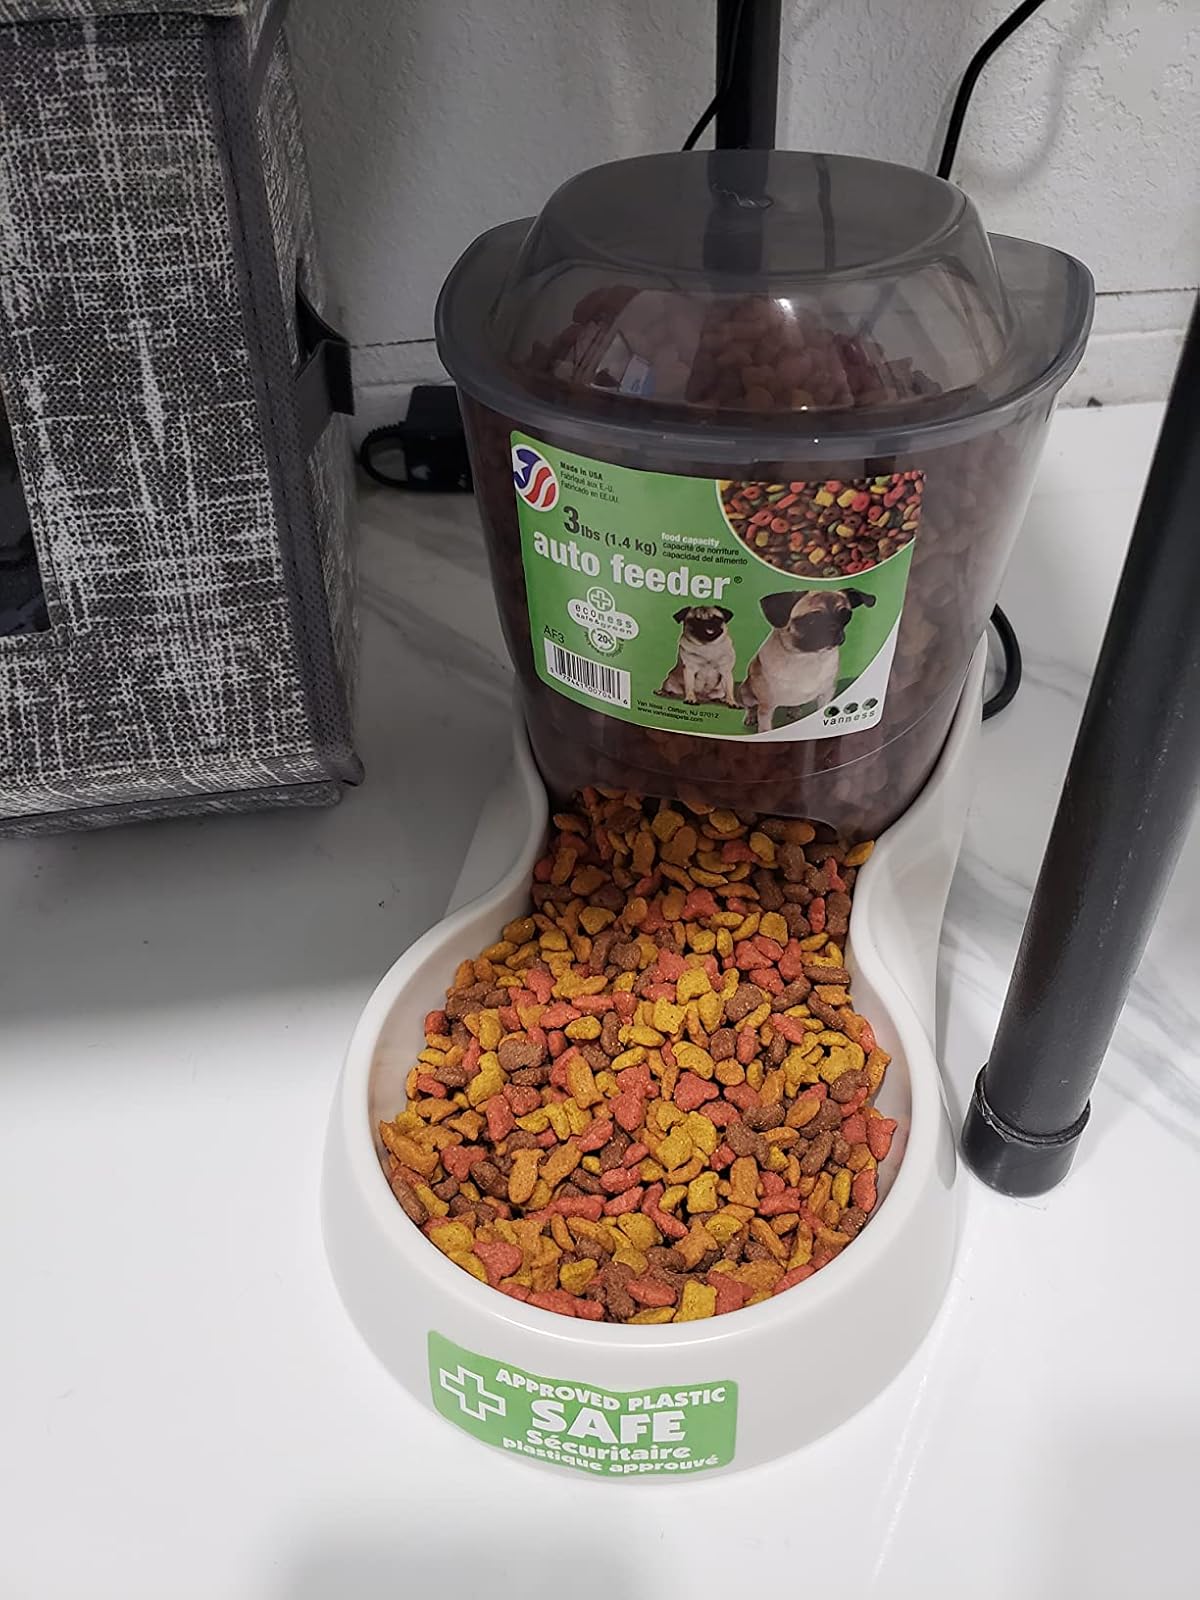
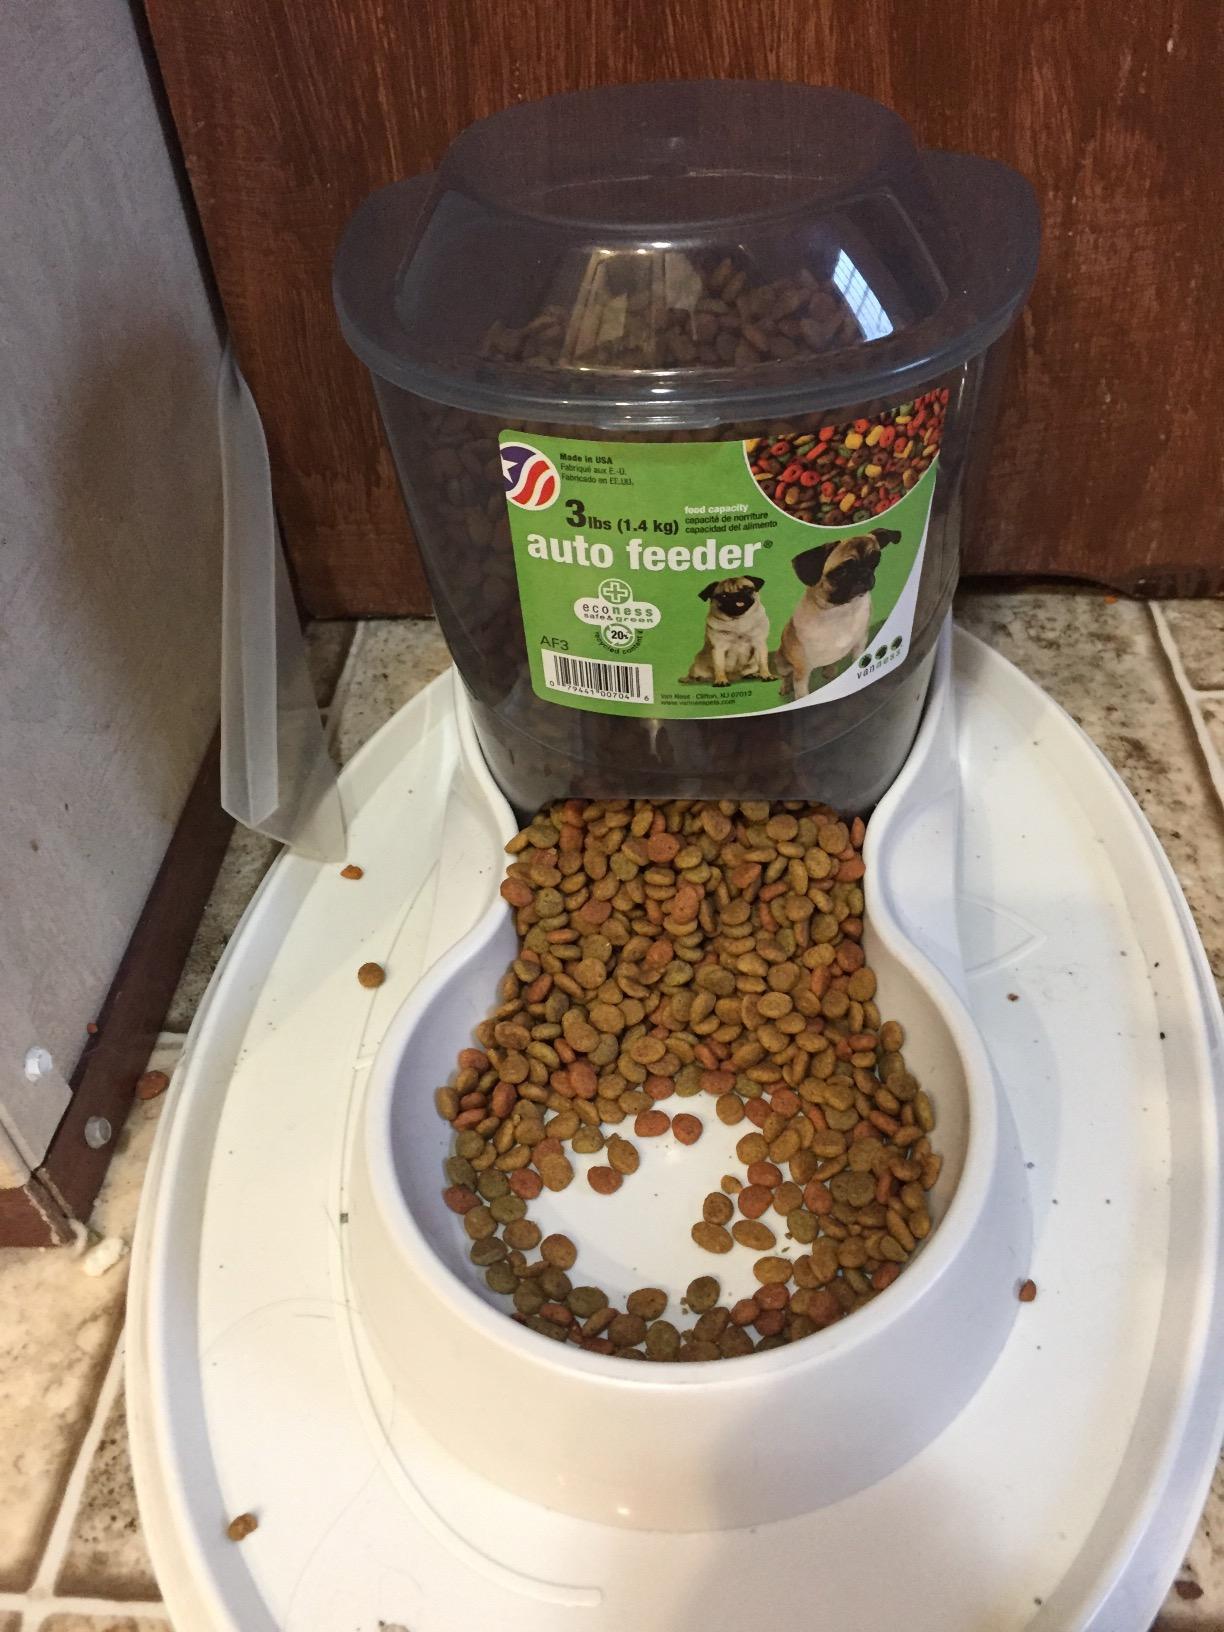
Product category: items_feeder
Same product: yes